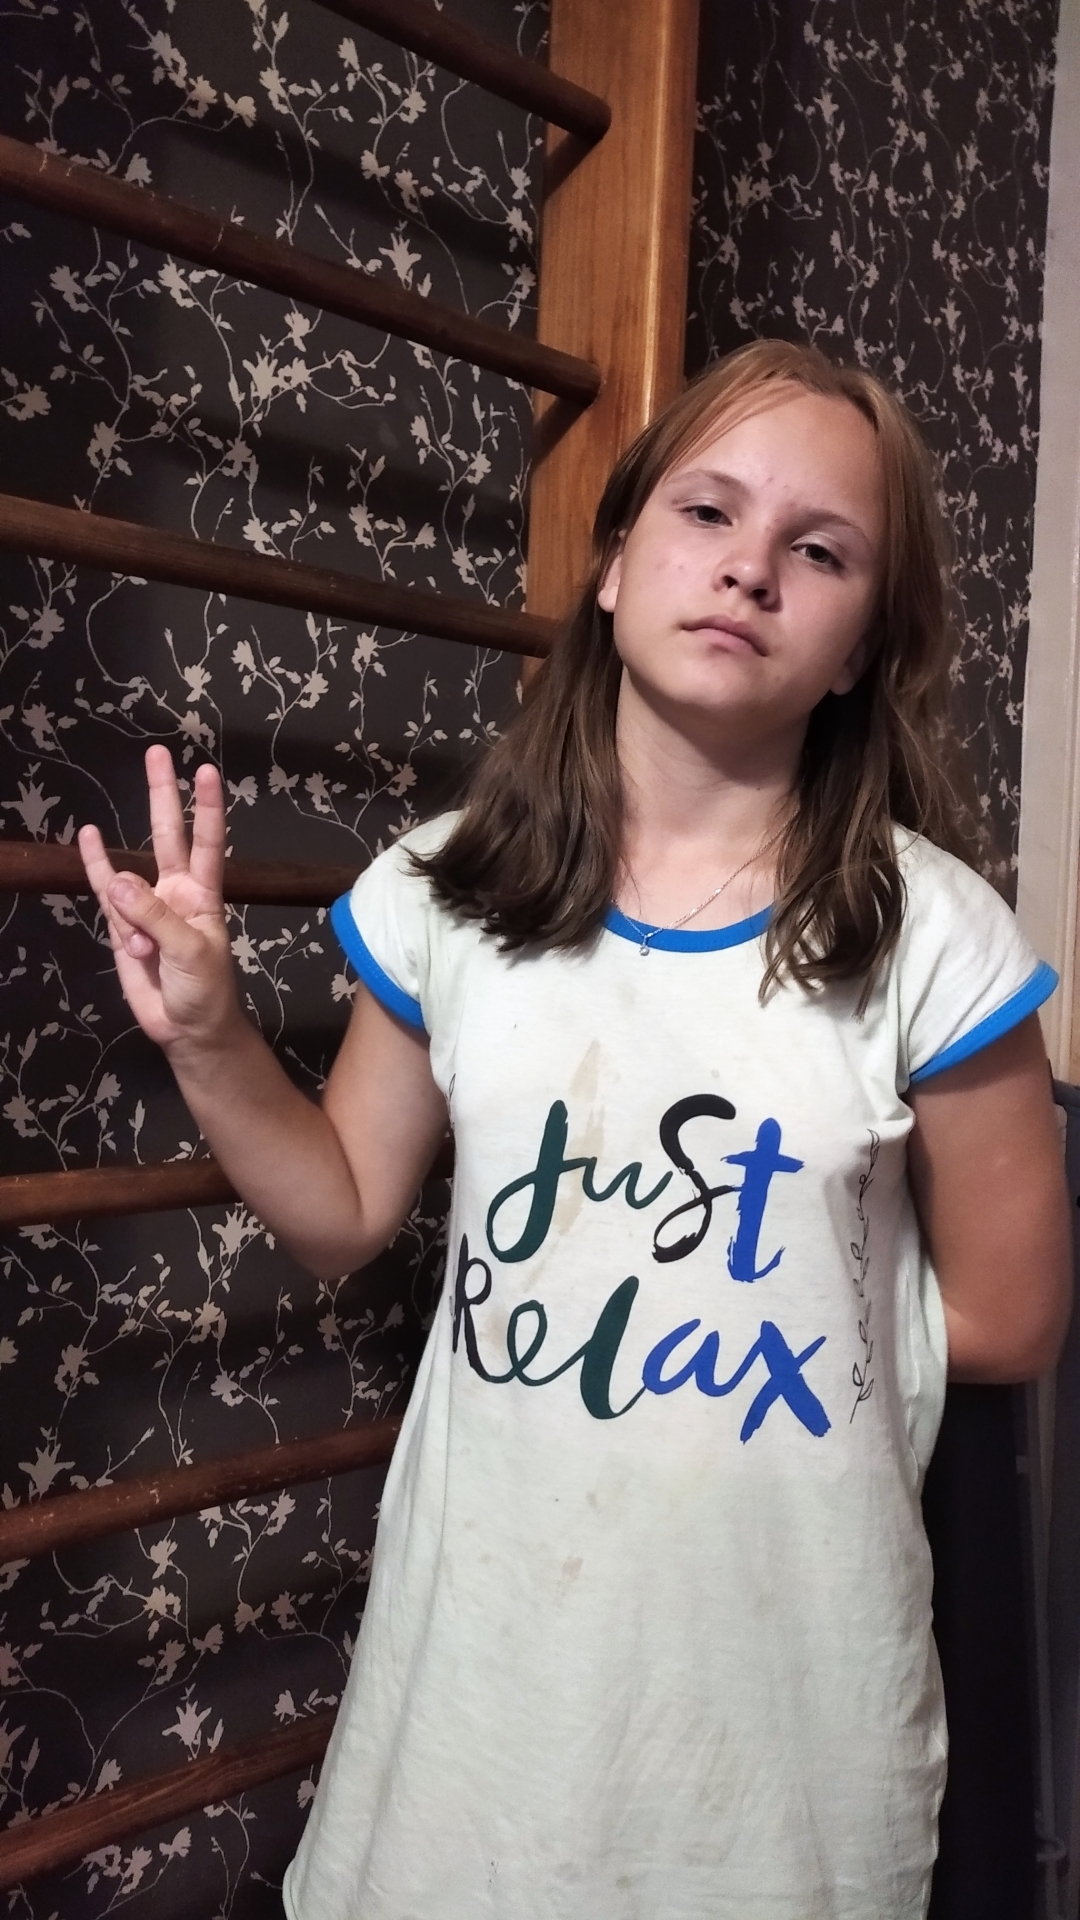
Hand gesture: three3